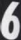
Number: 6